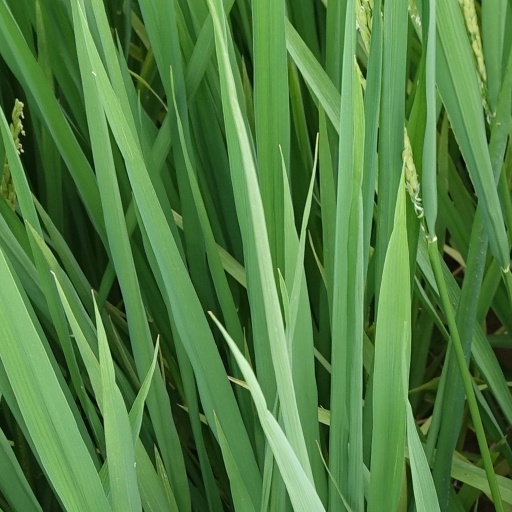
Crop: rice